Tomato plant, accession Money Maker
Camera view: bottom (45 deg); turntable rotation: 300 degrees
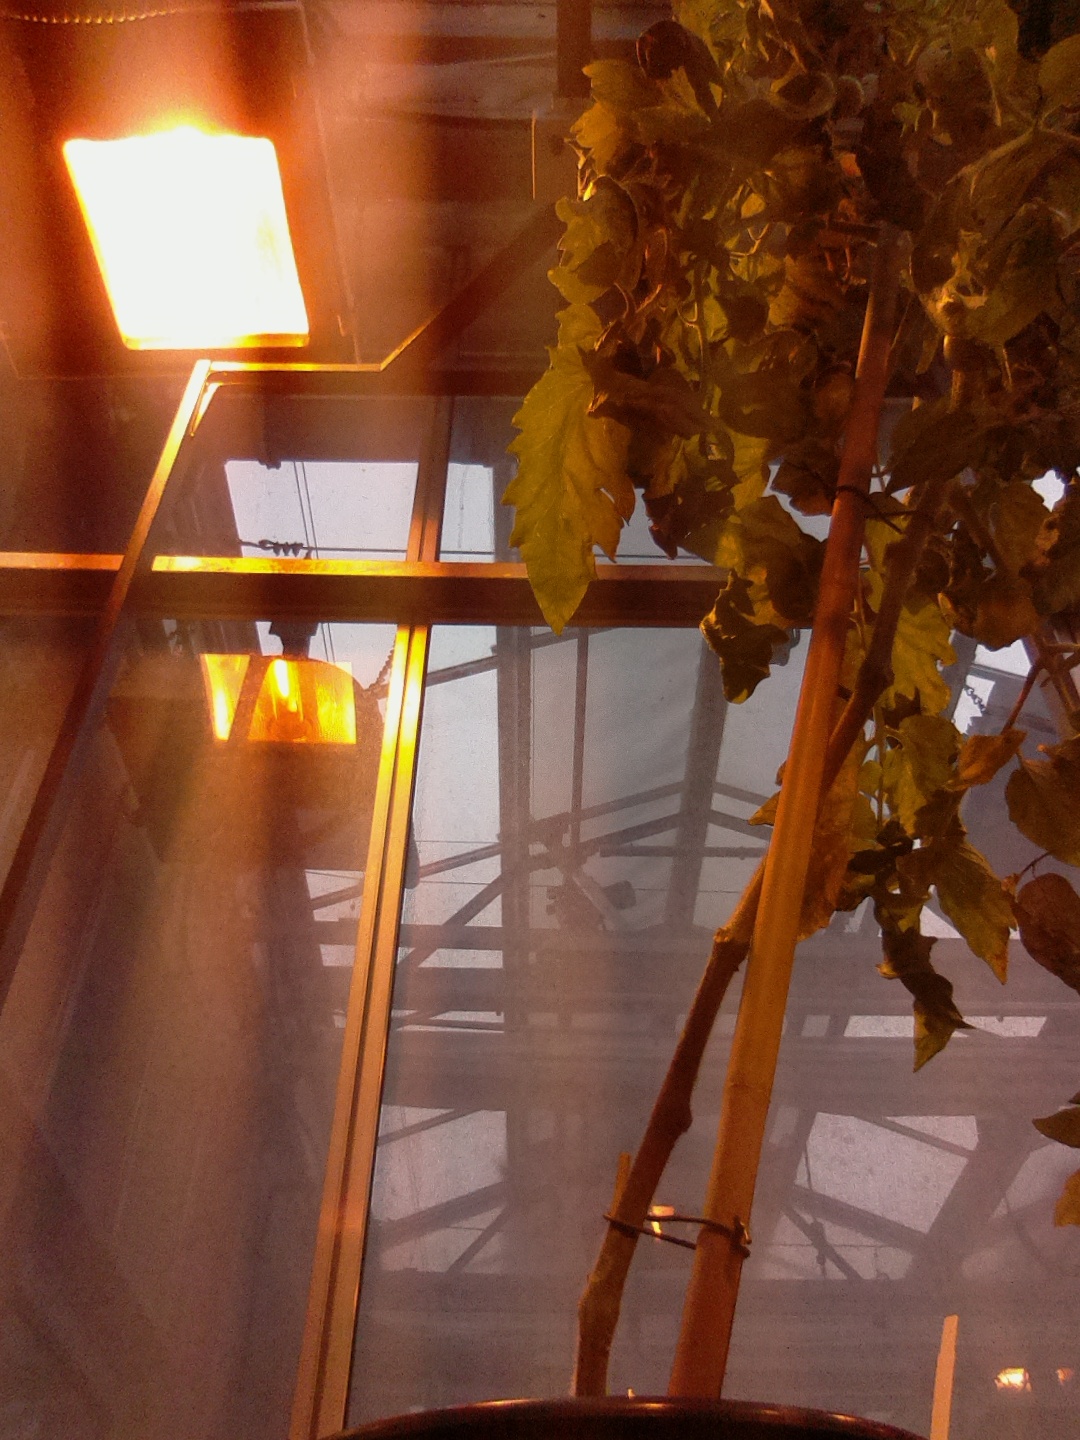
BBCH growth stage 75: 50%-60% of final fruit size